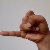
The image shows a hand gesture representing the letter 'J' in Indian Sign Language.